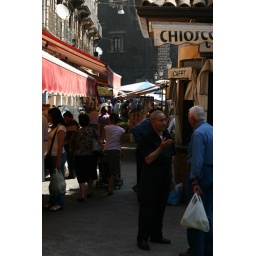
chatting in the fish market